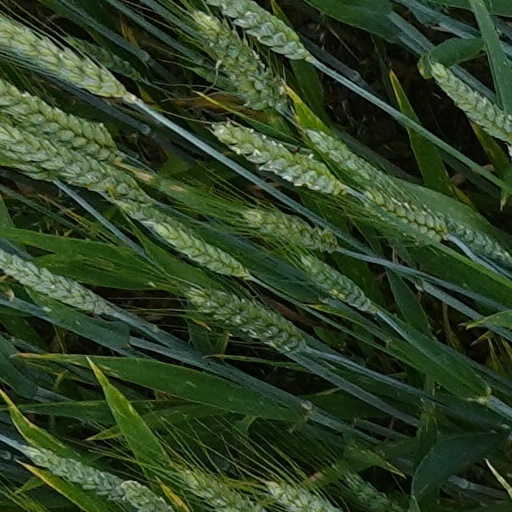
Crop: wheat